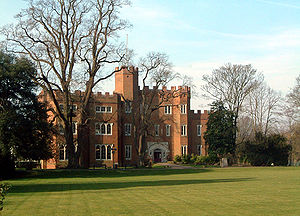
Borge og slotte i England / Hertfordshire
Denne liste over borge og slotte i England er ikke en liste over alle bygninger og steder, hvor ordet ”castle” indgår i navnet eller en liste over bygninger, som er en borg i middelalderlig henseende. Det er heller ikke en liste over alle borge og slotte, der nogensinde er bygget i England: Mange er forsvundet sporløst, men er hovedsageligt en liste over bygninger og ruiner. De bygninger, som er bevaret, er alle blevet ændret i løbet af historien.